Desarmillaria tabescens

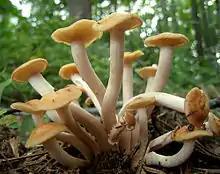

No rhizomorphs have been found for "Armillaria tabescens" in nature. However, Rishbeth and Kile did find rhizomorphs buried in the soil on inocula. Since the species doesn't produce rhizomorphs commonly in the nature, infected roots must come into contact with other potential hosts for infection to occur. So, root grafting provides an effective pathway for the spread of this pathogen. Tsopelas conducted an experiment of inoculating almond trees with "Armillaria tabescens" and two other "Armillaria" species. The result of the experiment was that basidiocarps developed 6–8 weeks after the inoculation. The basidiocarps are recognized by not having an annulus around the stalk of the basidium. The basidiospores infect the trees. After two years, it only killed 3 out of the 16 trees and two other trees had symptoms of dieback.